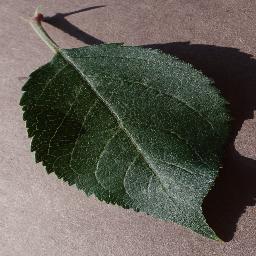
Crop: apple
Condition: healthy